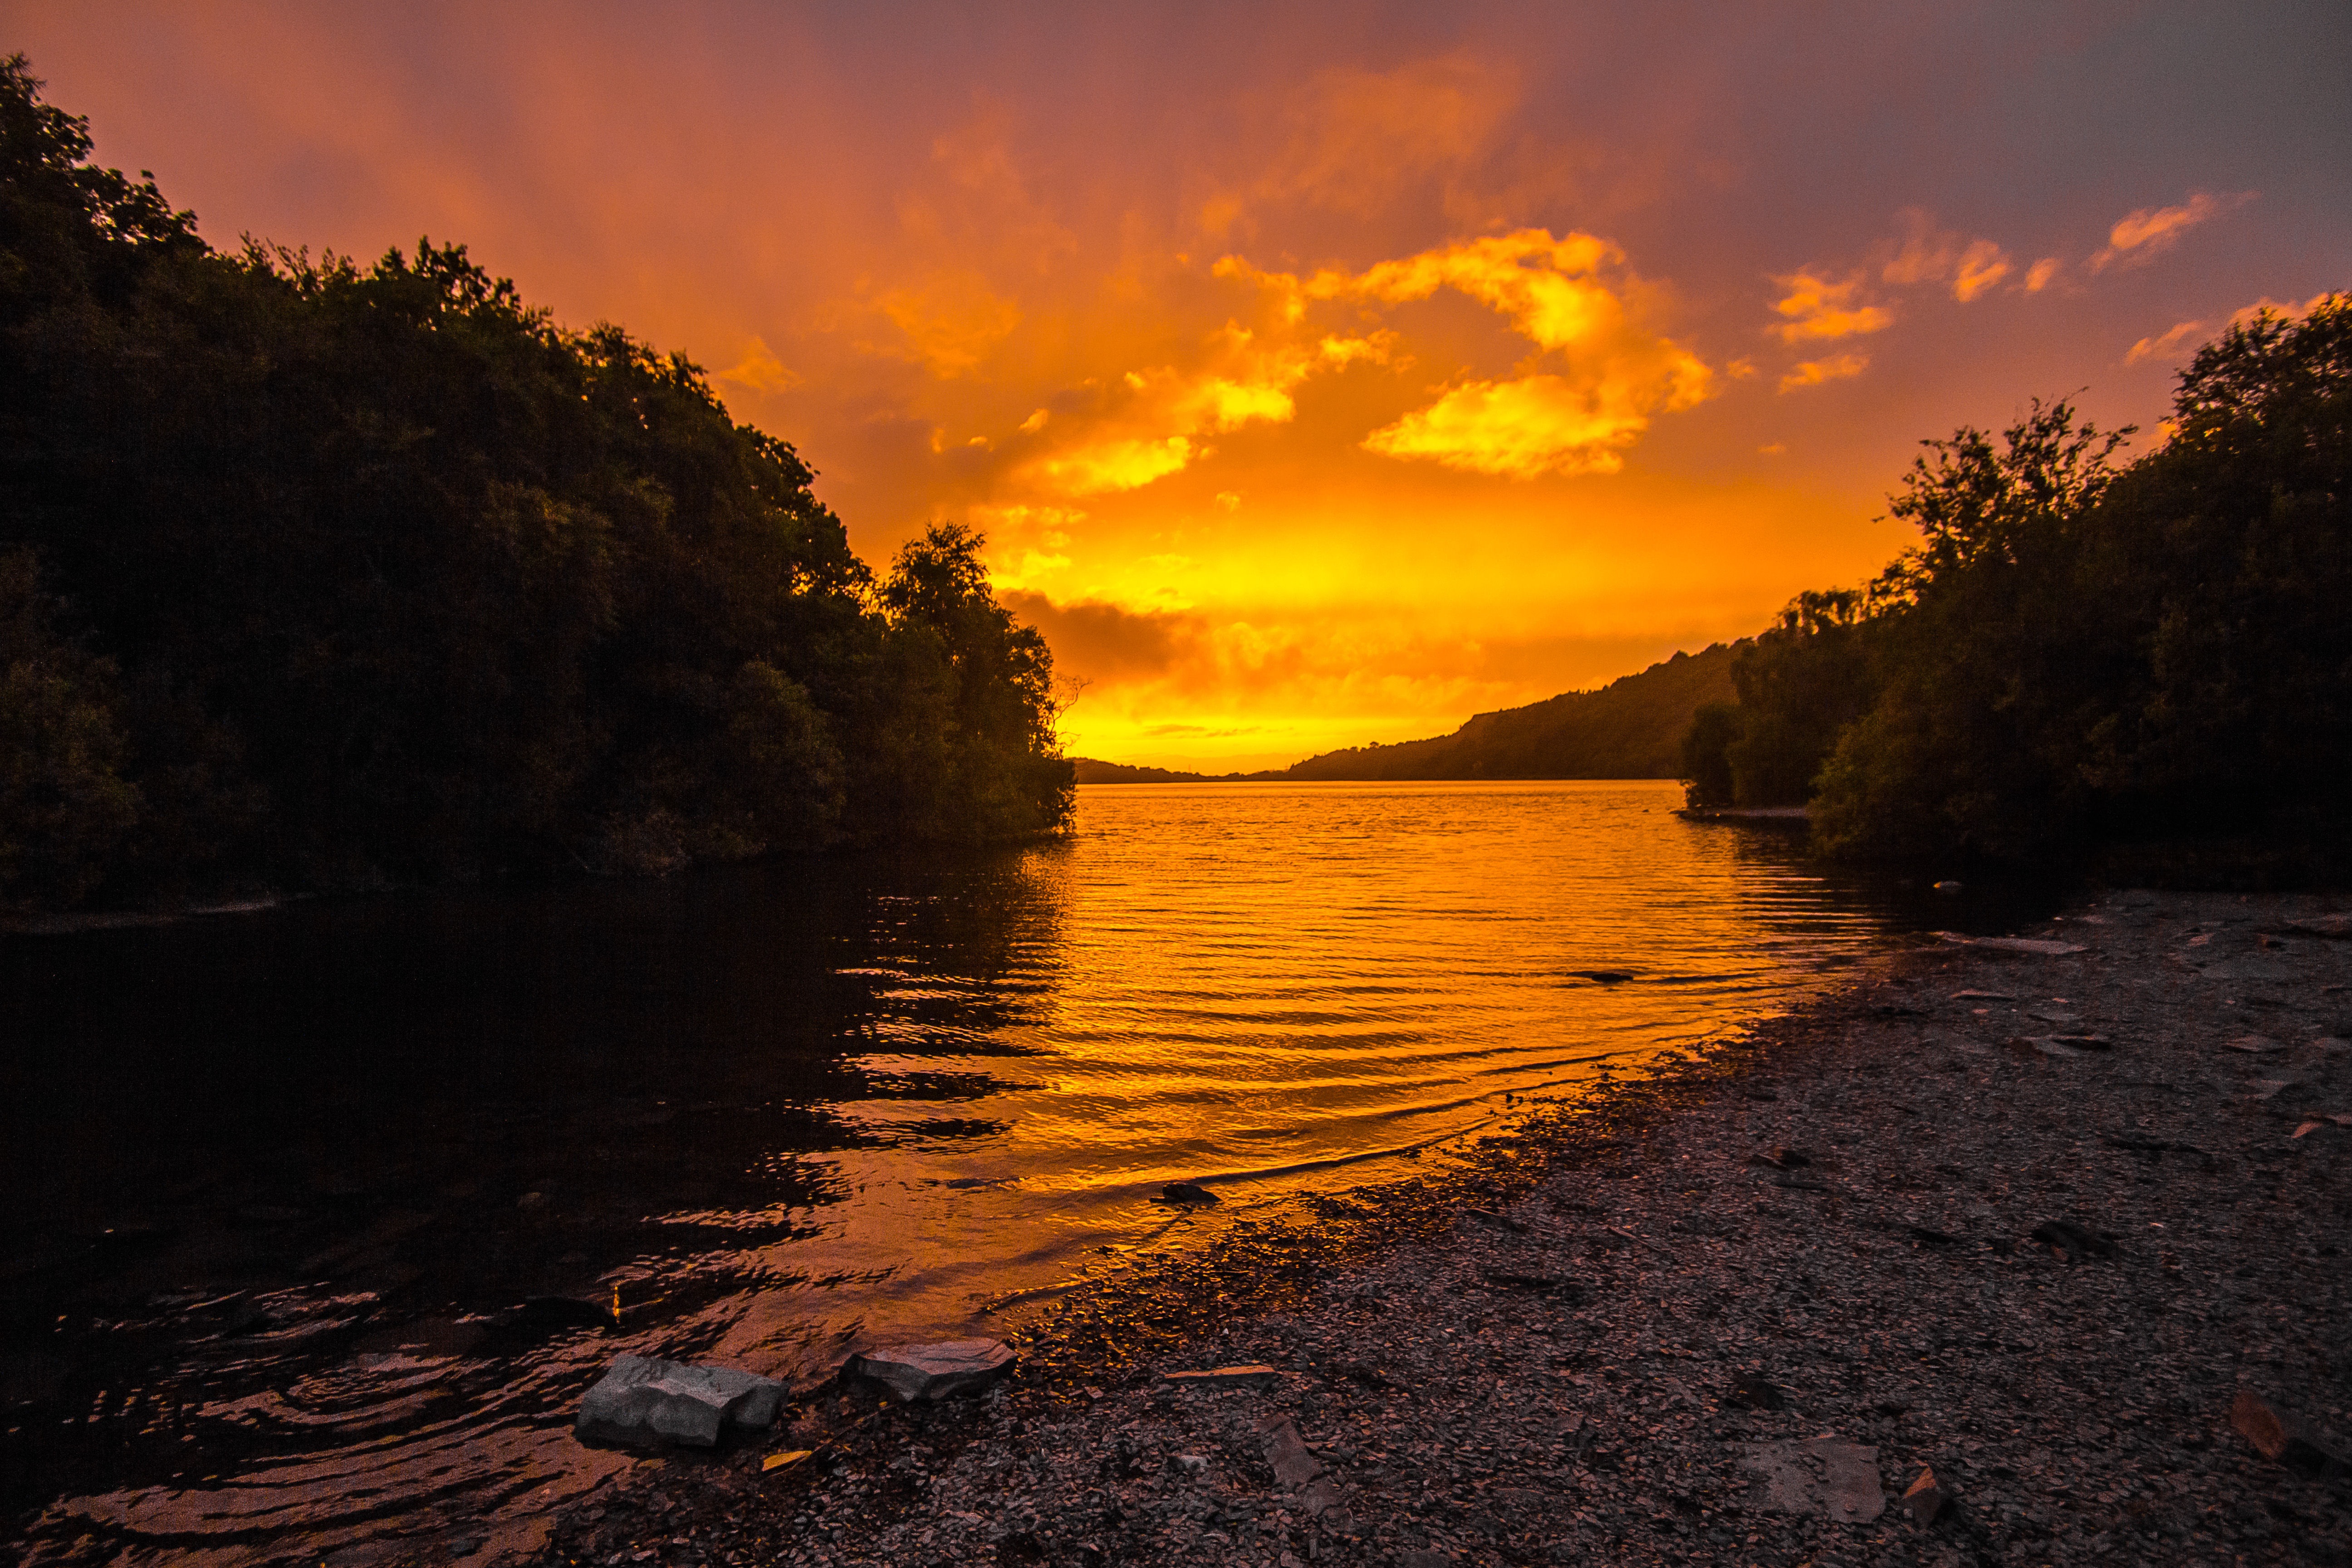
sea, coast, nature, ocean, cloud, sun, sunrise, sunset, sunlight, morning, shore, wave, lake, dawn, river, dusk, evening, reflection, loch, afterglow, twilight snowdonia